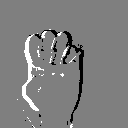
ASL letter: e